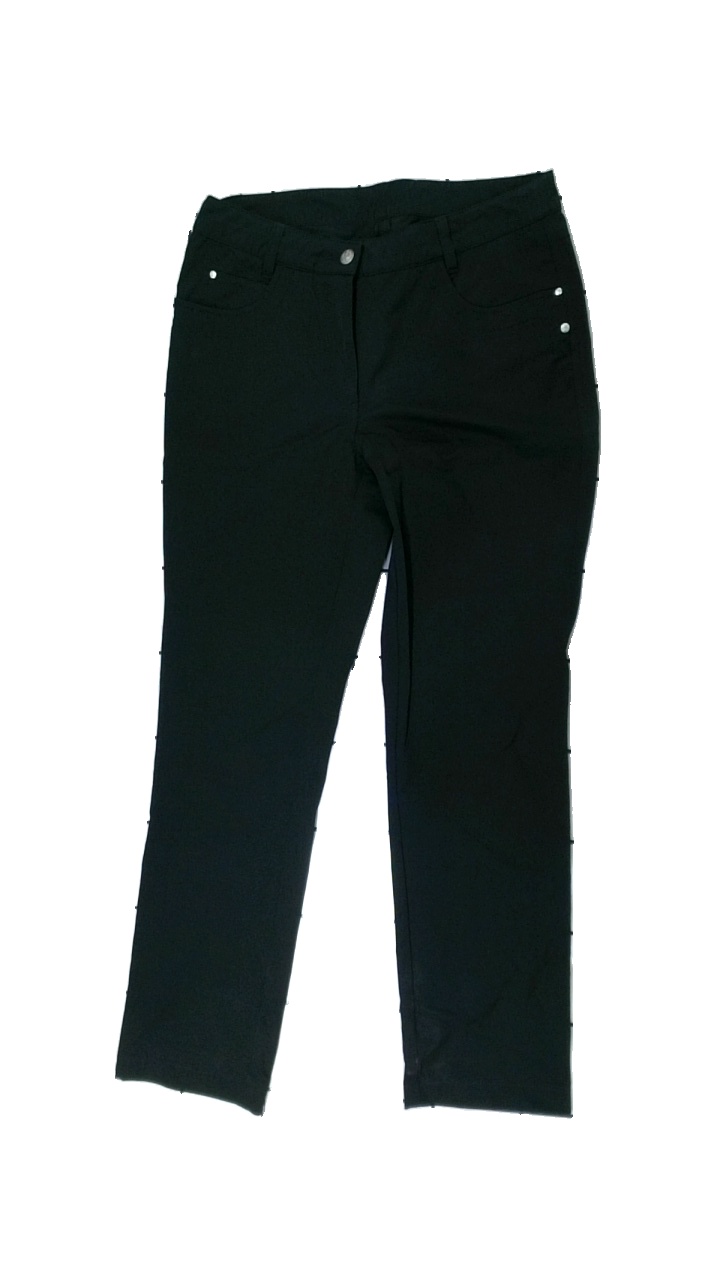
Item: Trousers (Ladies)
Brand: Missing
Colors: Black
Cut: Regular
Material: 100% nylone
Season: All
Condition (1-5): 3
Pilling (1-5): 5
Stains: Minor
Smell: Minor
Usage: Recycle
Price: <50